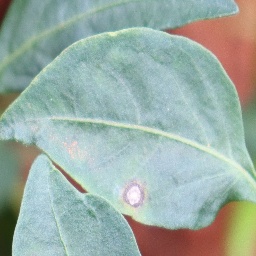
Label: cercospora